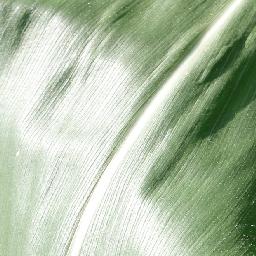
Label: Corn_(Maize)___Healthy